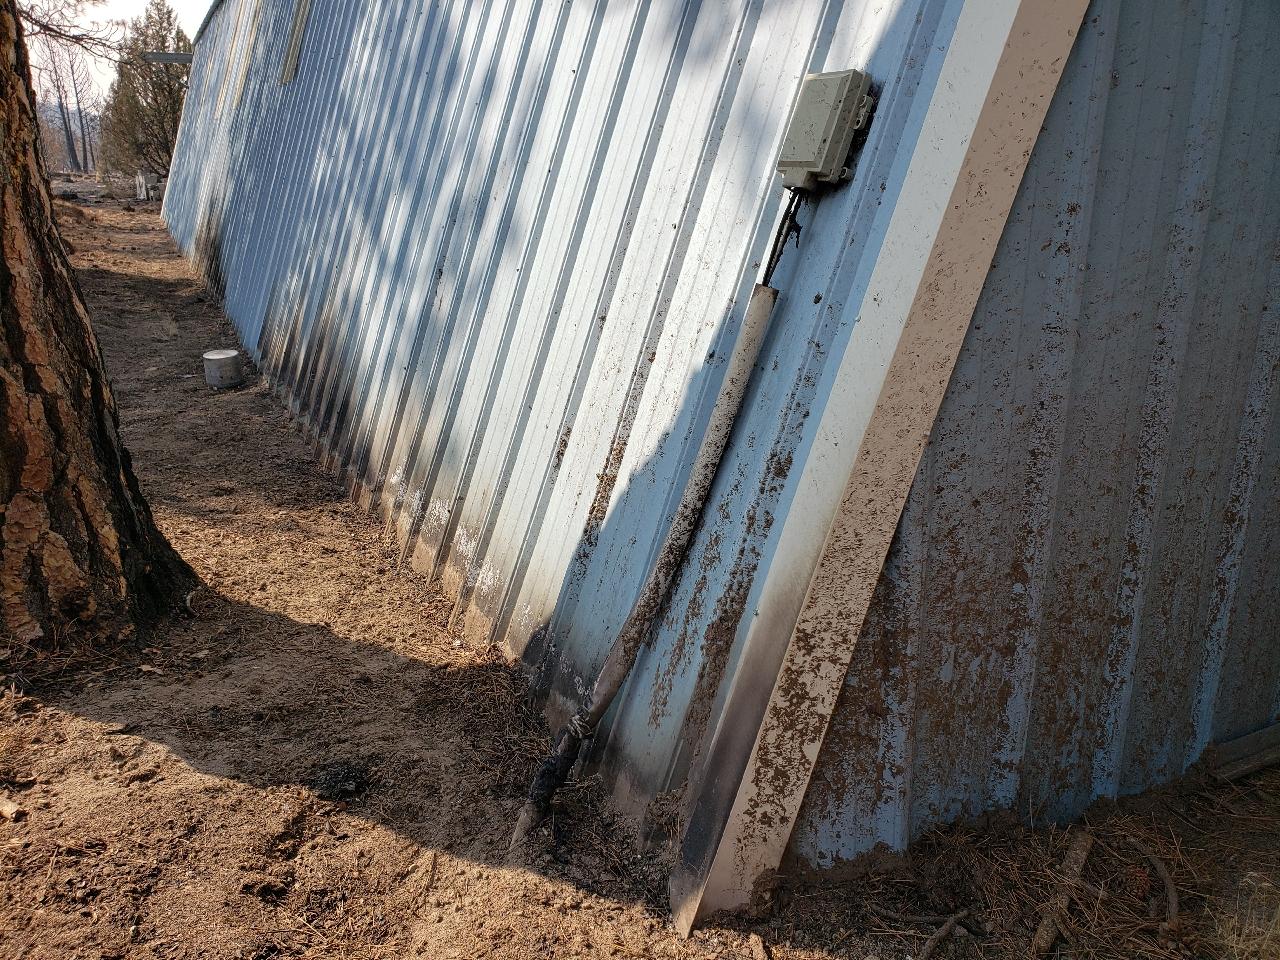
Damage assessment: affected